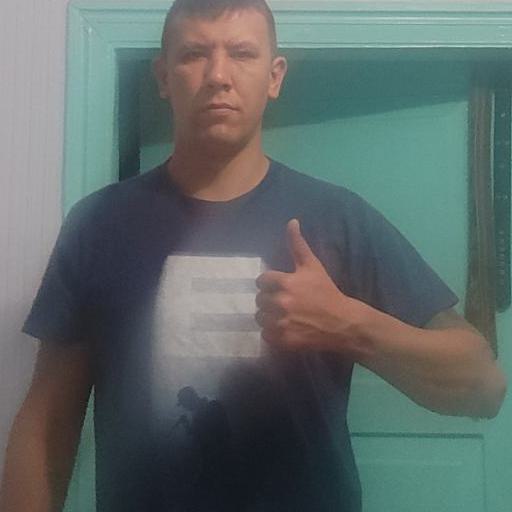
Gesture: like